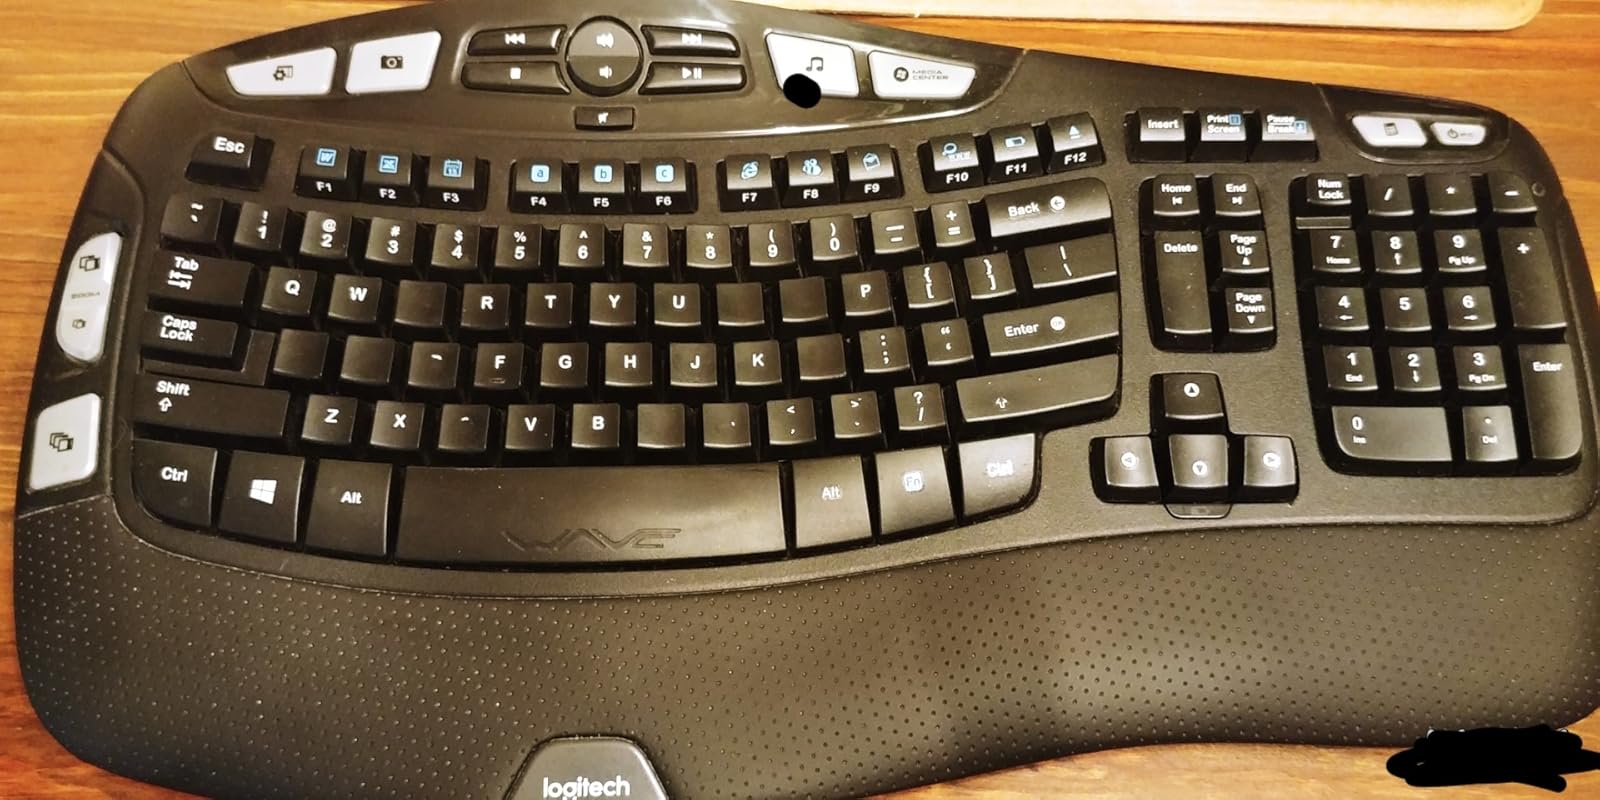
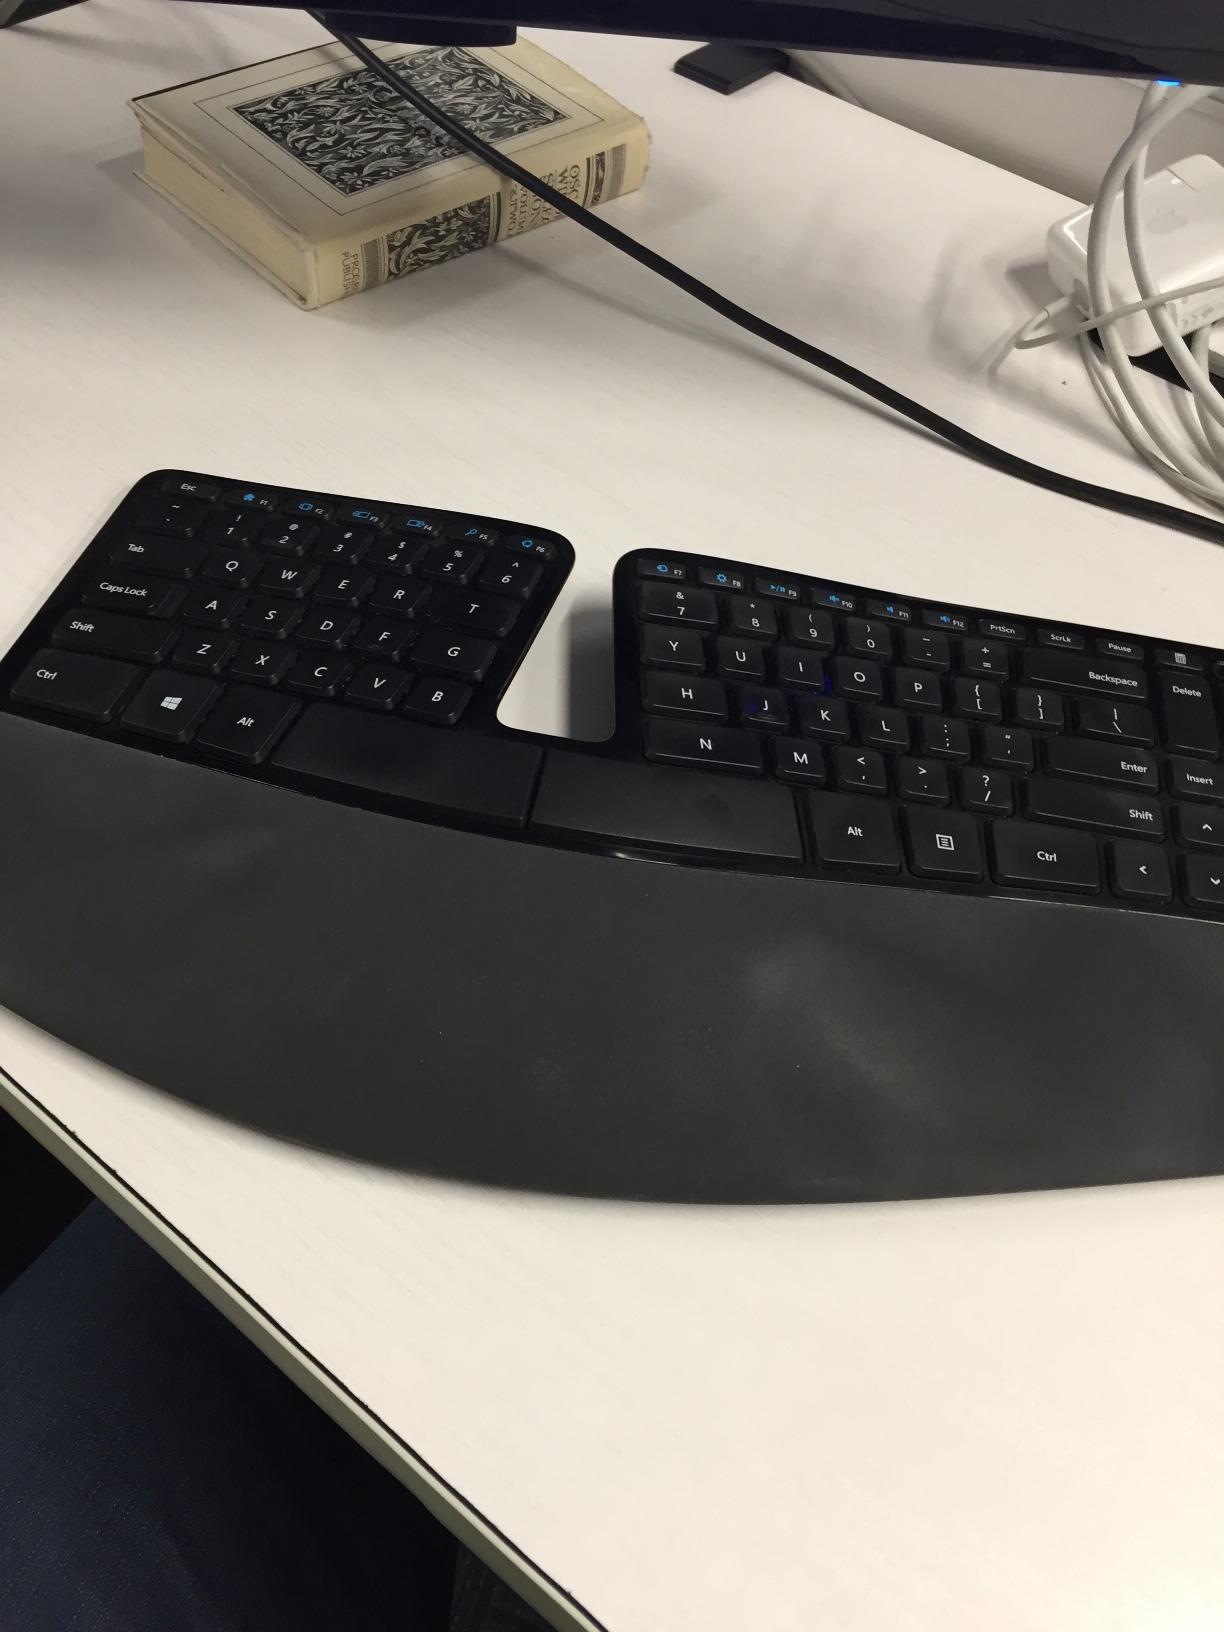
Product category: keyboard
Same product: no